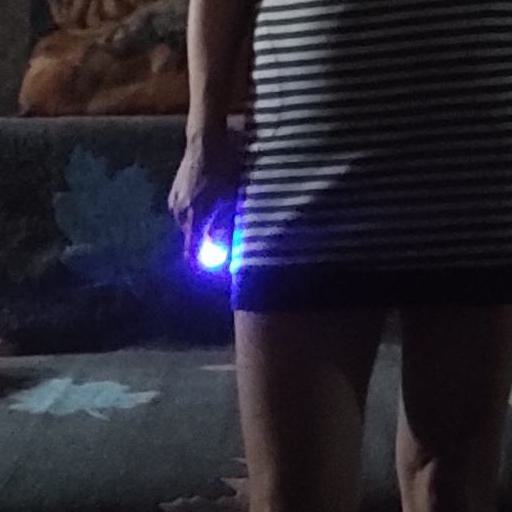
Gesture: no_gesture